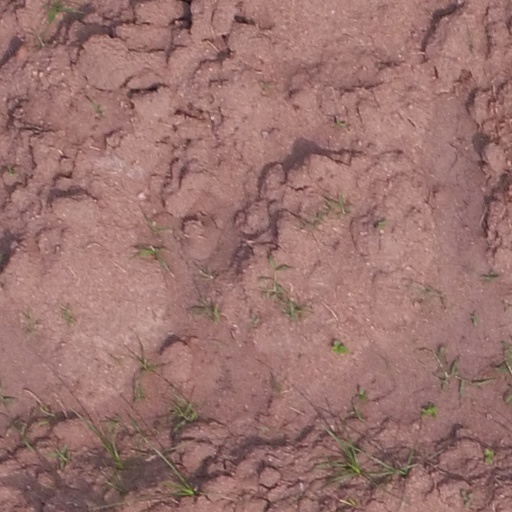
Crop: maize; corn